Piotr Gliński

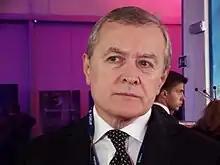
Gliński at the 2013 Economic Forum in Krynica

Professionally associated since the late 1970s with the Institute of Philosophy and Sociology of the Polish Academy of Sciences, he has held various positions. From 1997 to 2005, Head of the Civil Society. He was a professor at the Institute of Sociology at the University of Bialystok and head of the Department of Sociology at the University. He was awarded internships outside Poland, lecturing in European universities. His academic specialty was the study of social movements, sociology of culture and civil society, as well as in the social aspects of environmental protection. He participated in the work of the Committee for Research and Forecasting Poland in 2000 and the Committee of Man and the Environment. He has been a consultant for national and international institutions, including the Polish ministries and the United Nations Development Programme.